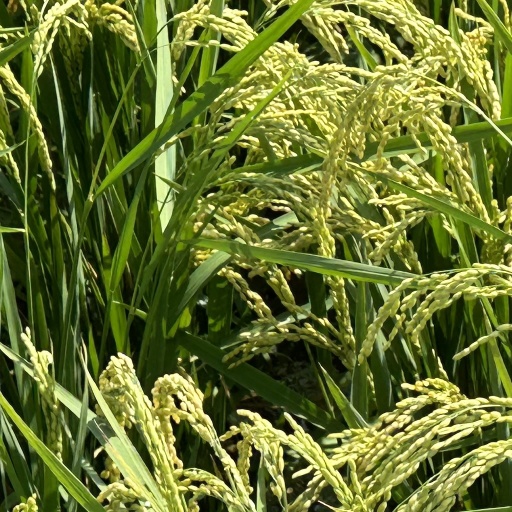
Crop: rice